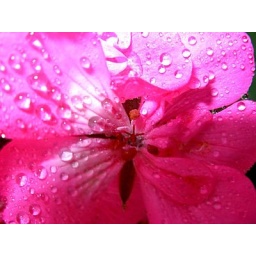
pink pelargonium flower in drops